Nun lasst uns den Leib begraben

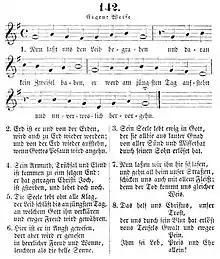
"Nun lasst uns den Leib begraben", German Protestant hymnal 1854

"Nun lasst uns den Leib begraben" ("now let us bury the body"; second word also spelled as "laßt" or "lasset") is a Lutheran hymn for funerals. Its text author is Michael Weiße. It is for instance included in the "Neu Leipziger Gesangbuch".